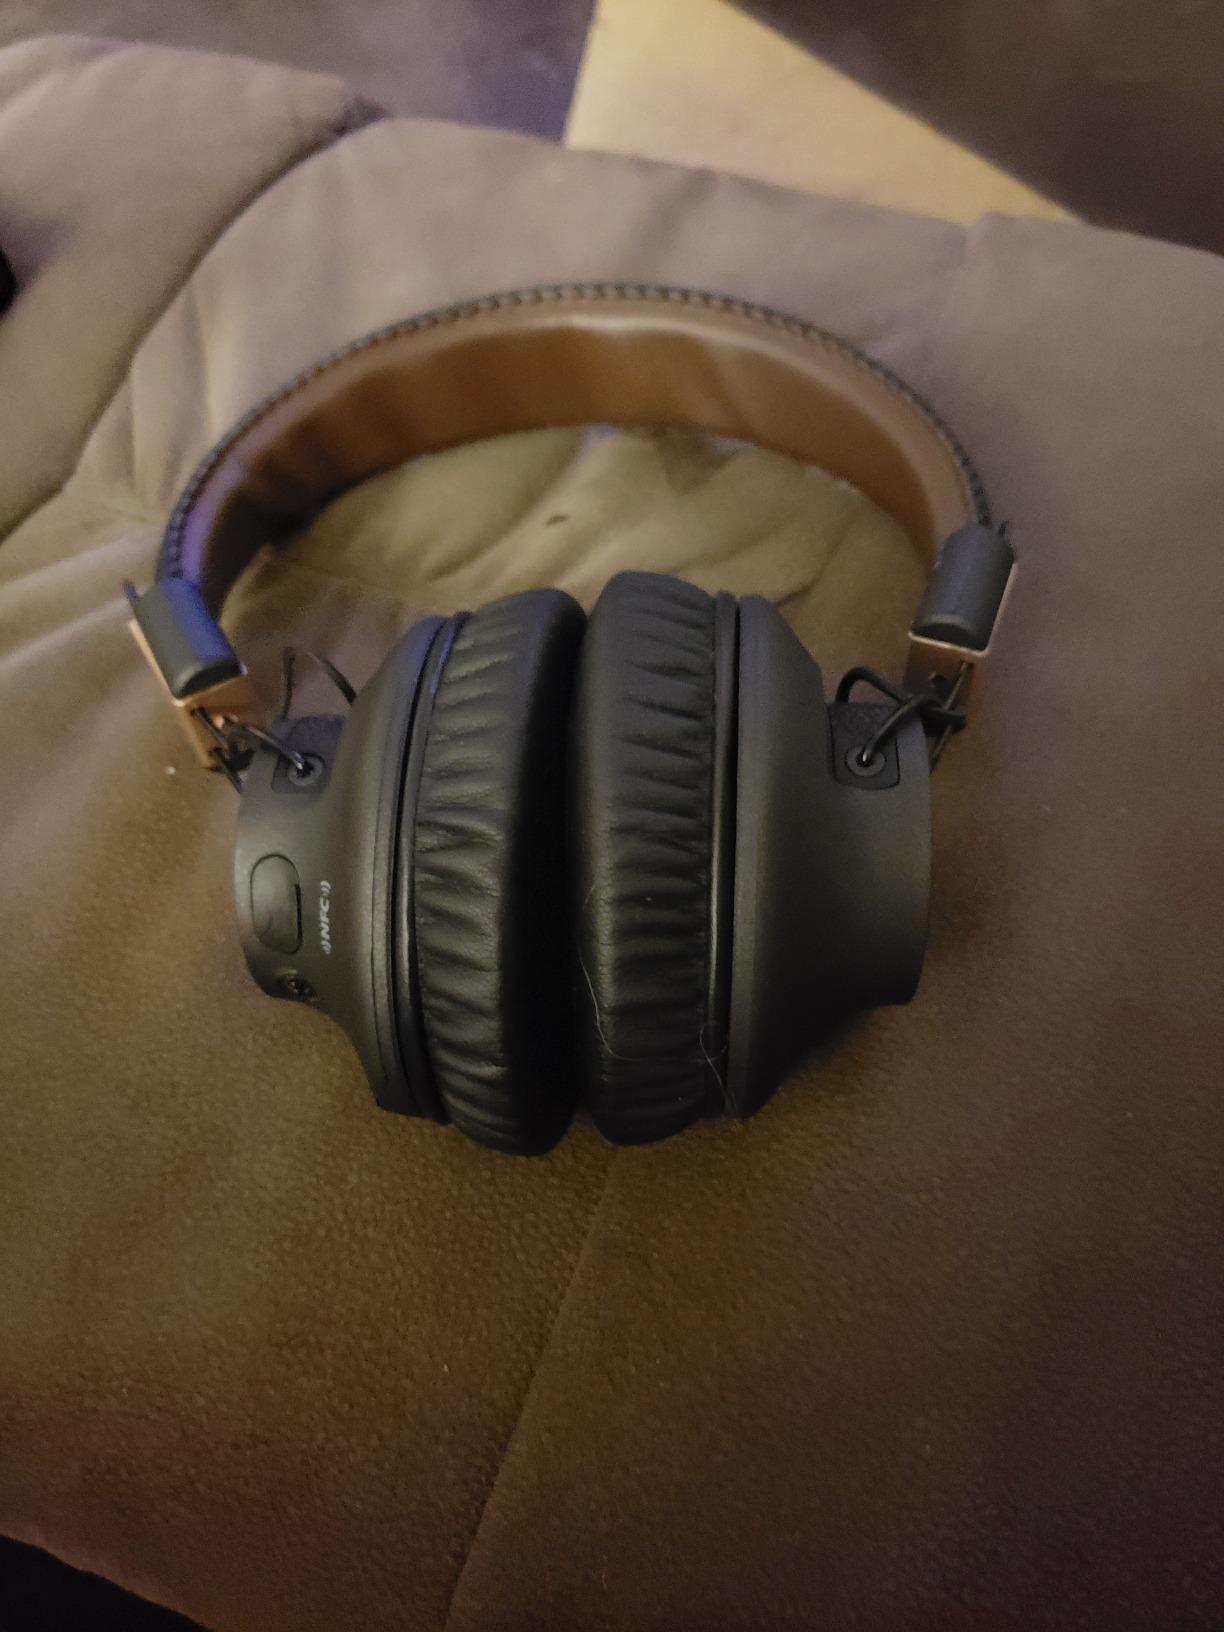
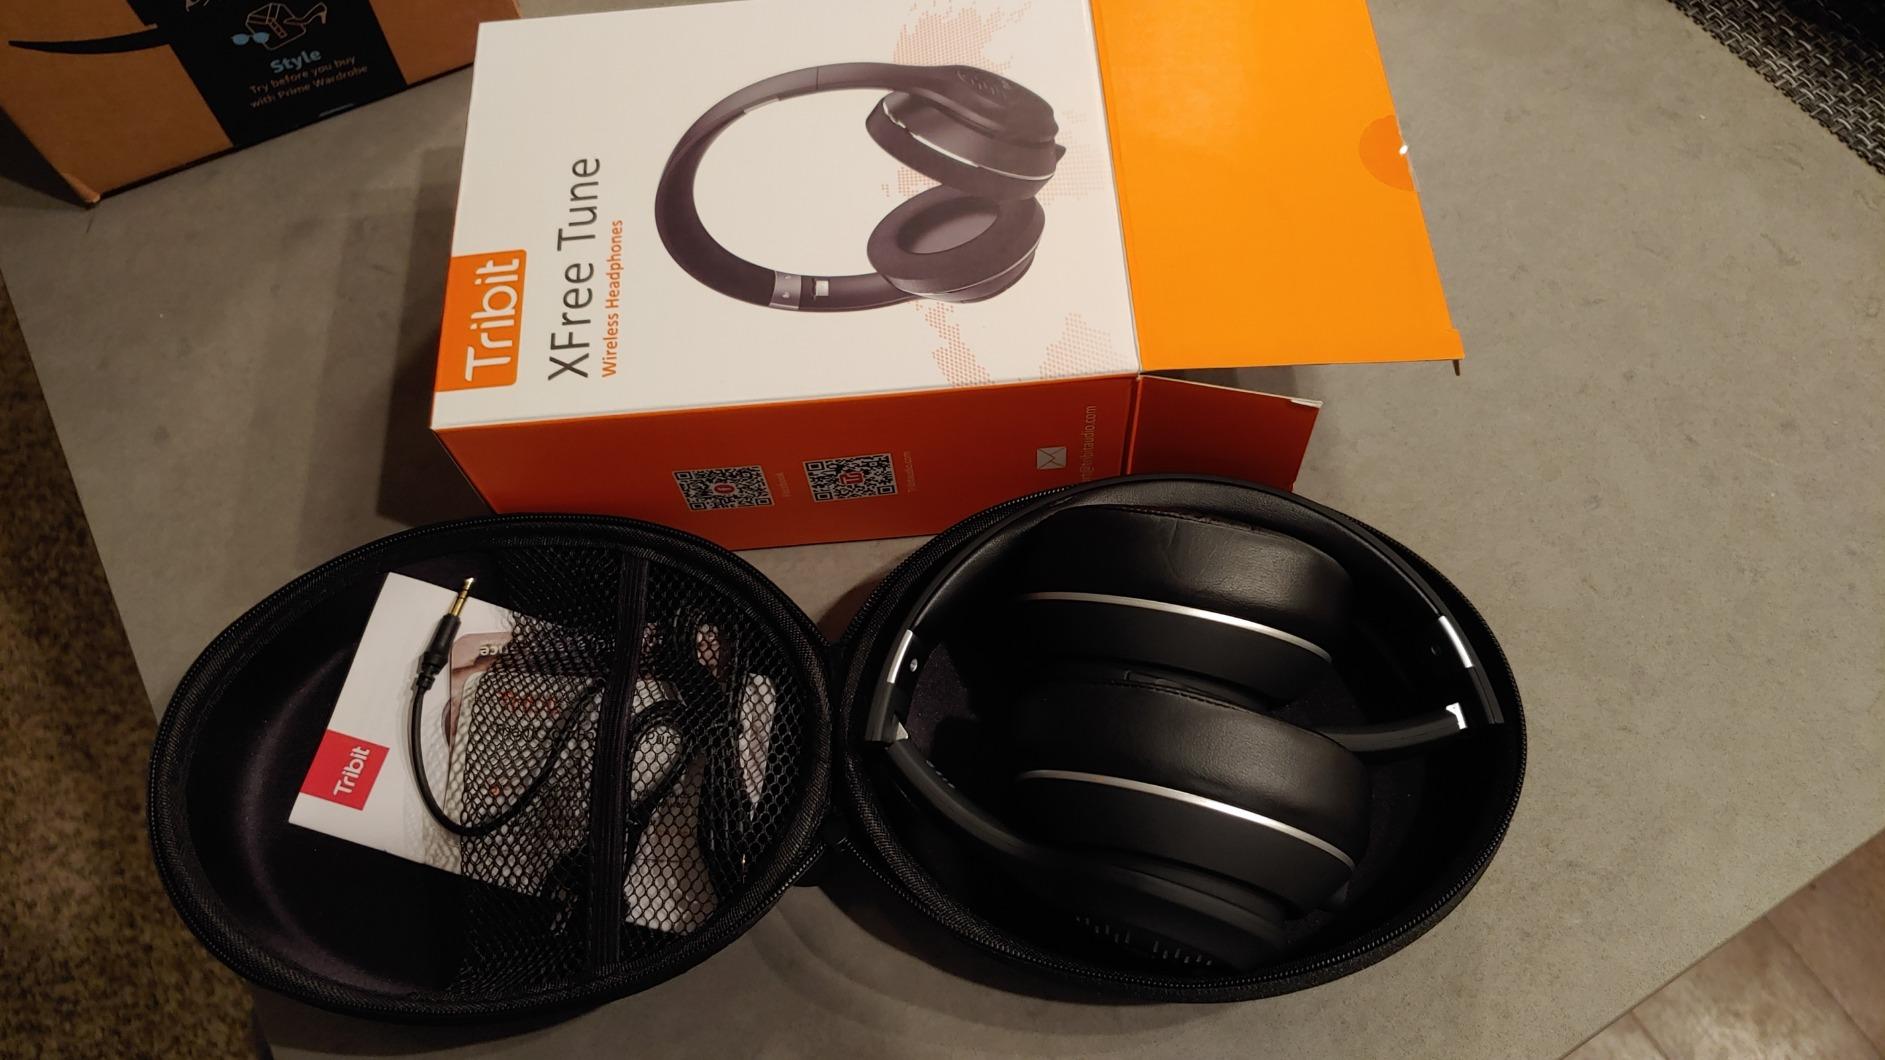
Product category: headphones
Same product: no